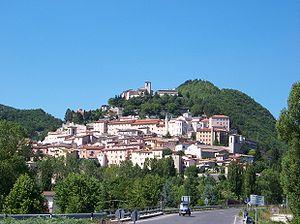
Simone Fidati da Cascia est un religieux italien, appartenant à l'ordre des ermites de saint Augustin. Promoteur d'une théologie affective, qui se fonde sur la spiritualité augustinienne et s'oppose à la méthode scolastique, il annonce la Devotio moderna. Il est béatifié par le pape Grégoire XVI.